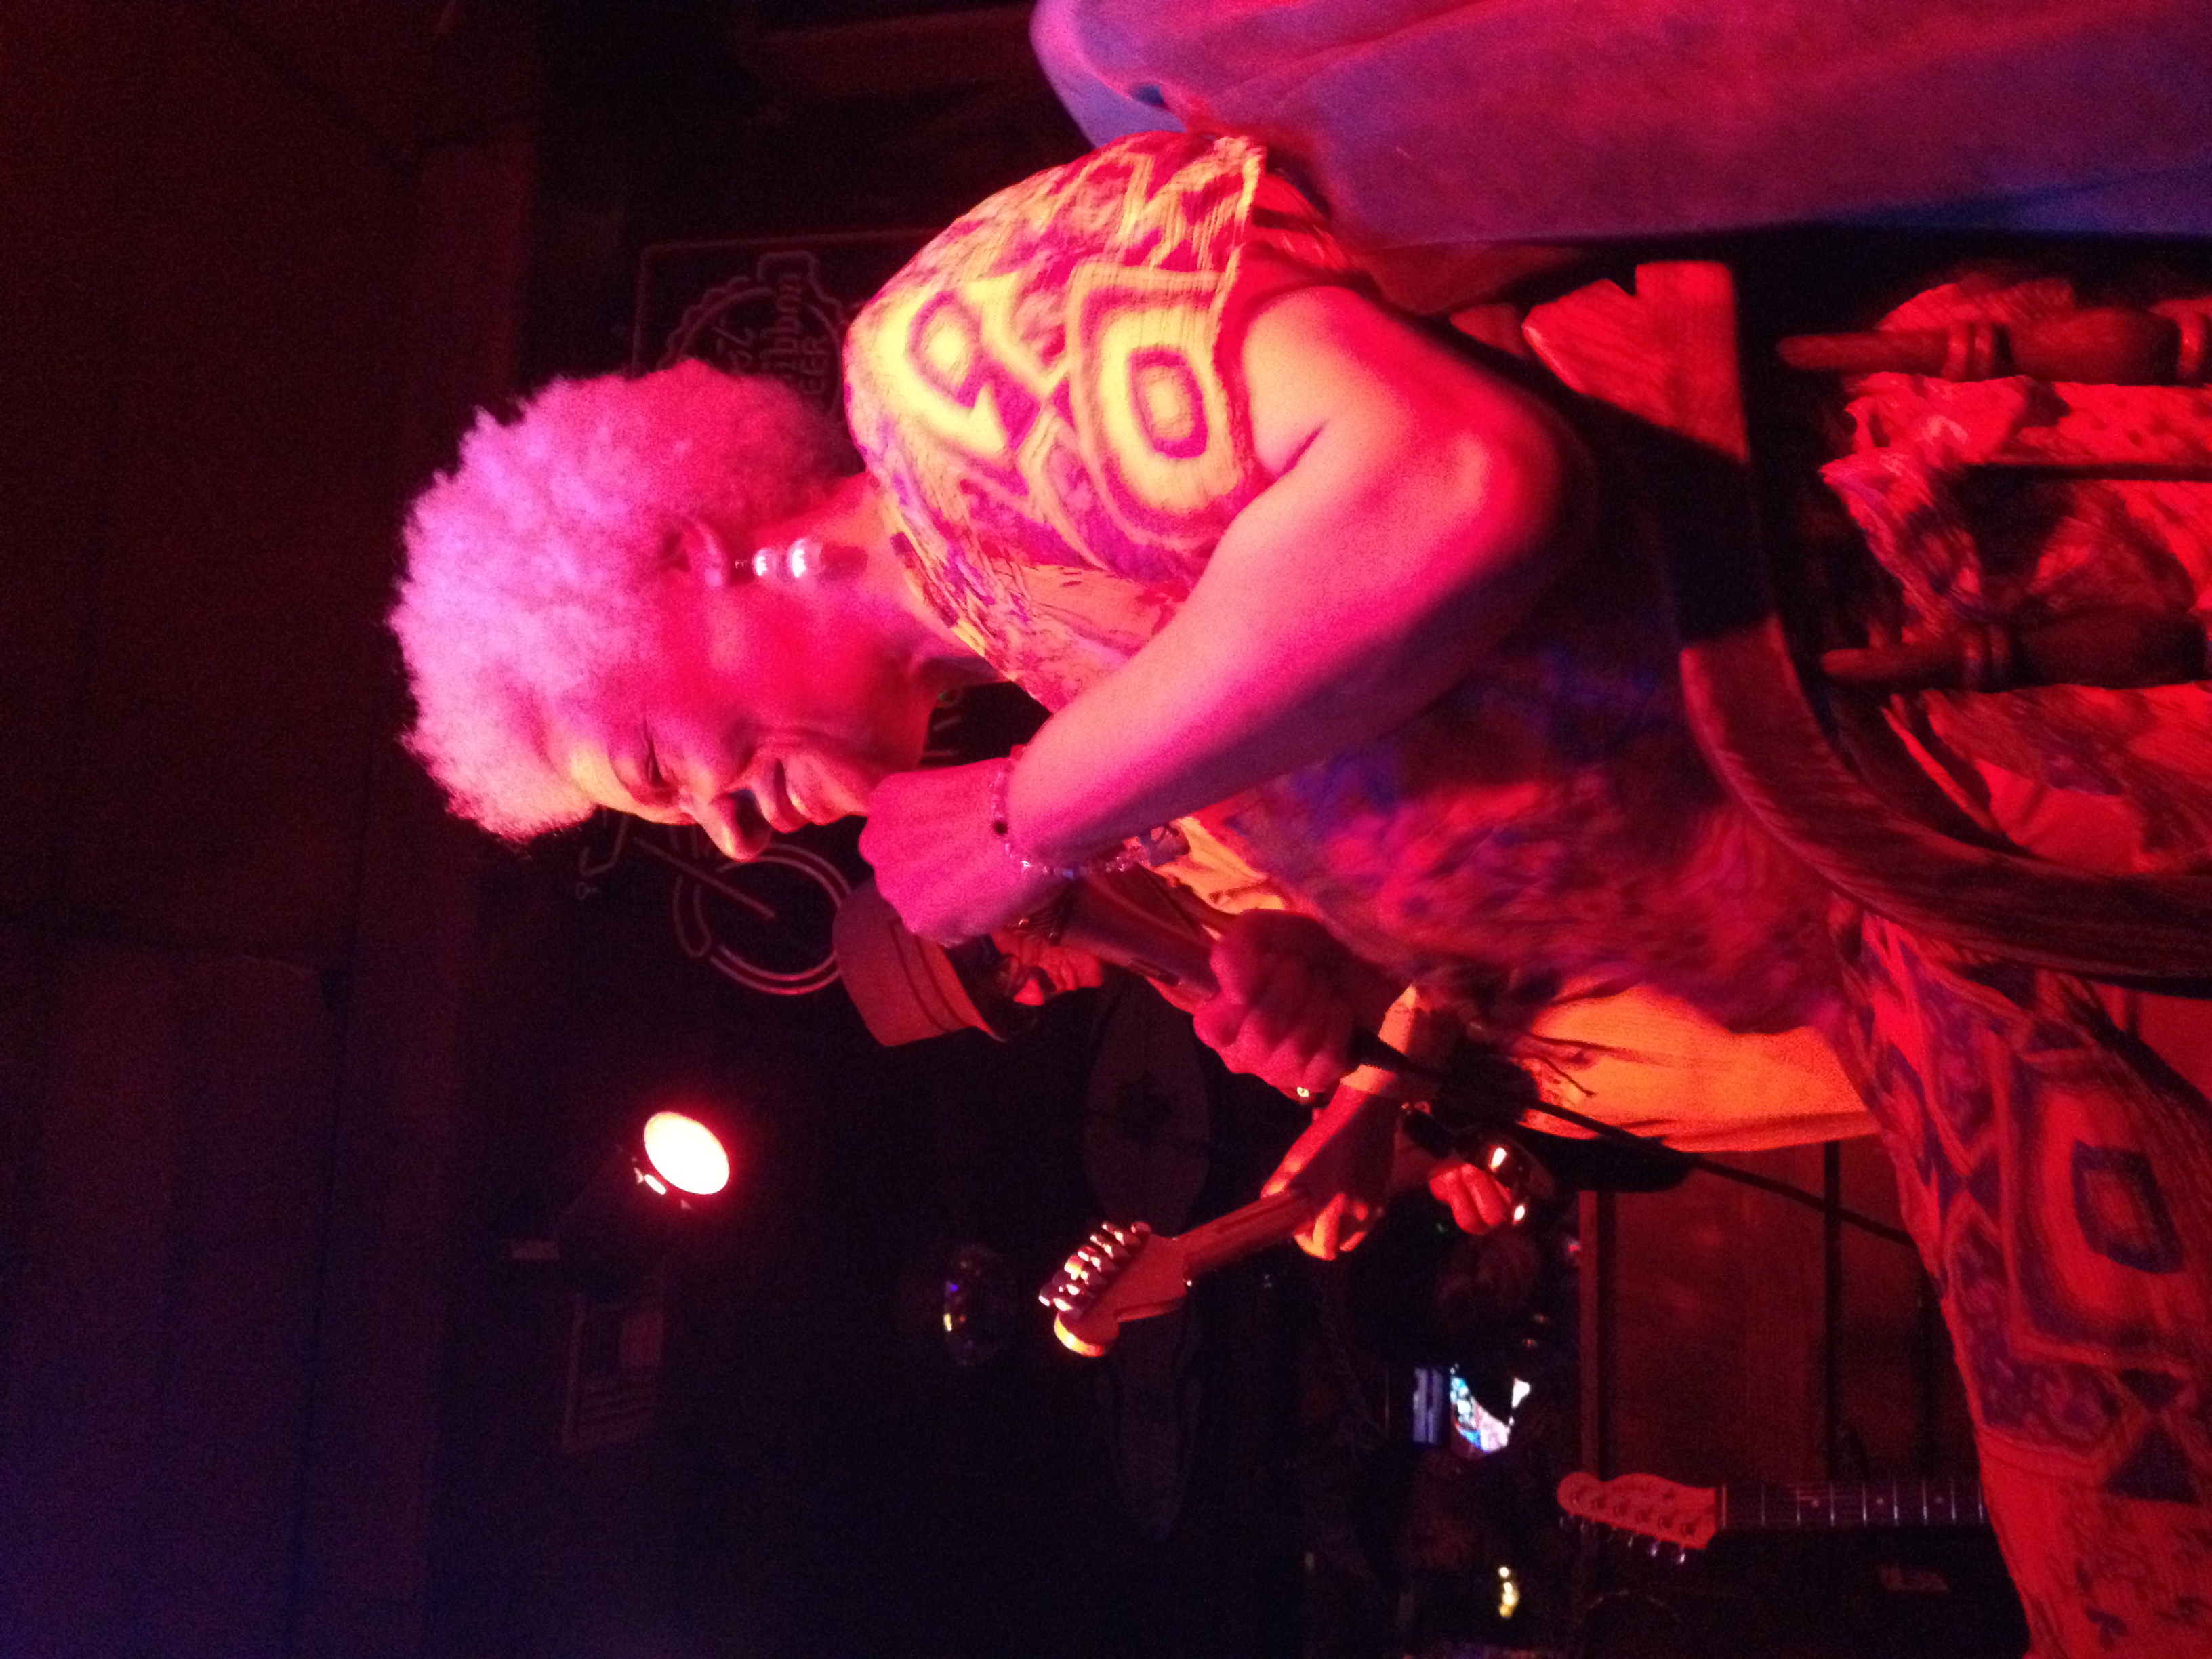
music, concert, red, musician, performance art, stage, performance, singing, guitarist, entertainment, performing arts, musical theatre